History of Estonia

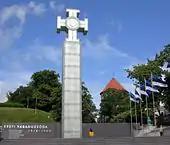
The Victory Column in Tallinn

Sweden's defeat by Russia in the Great Northern War resulted in the capitulation of Estonia and Livonia in 1710, confirmed by the Treaty of Nystad in 1721, and Russian rule was then imposed on what later became modern Estonia. Nonetheless, the legal system, Lutheran church, local and town governments, secondary and higher education continued mostly in German language until the late 19th century and partially until 1918.